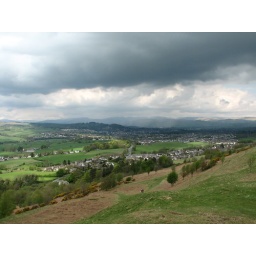
Big black rain clouds hovering over Kendal, taken from the Helme.